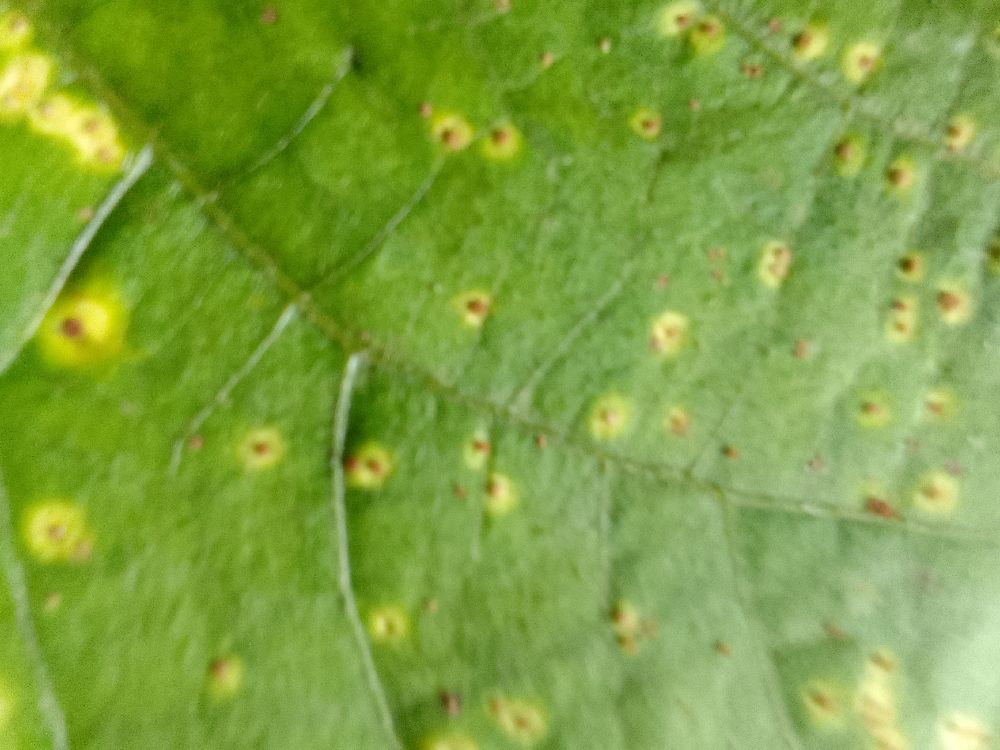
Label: rust